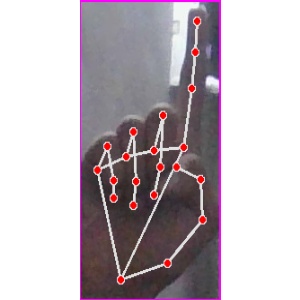
अक्षर: क